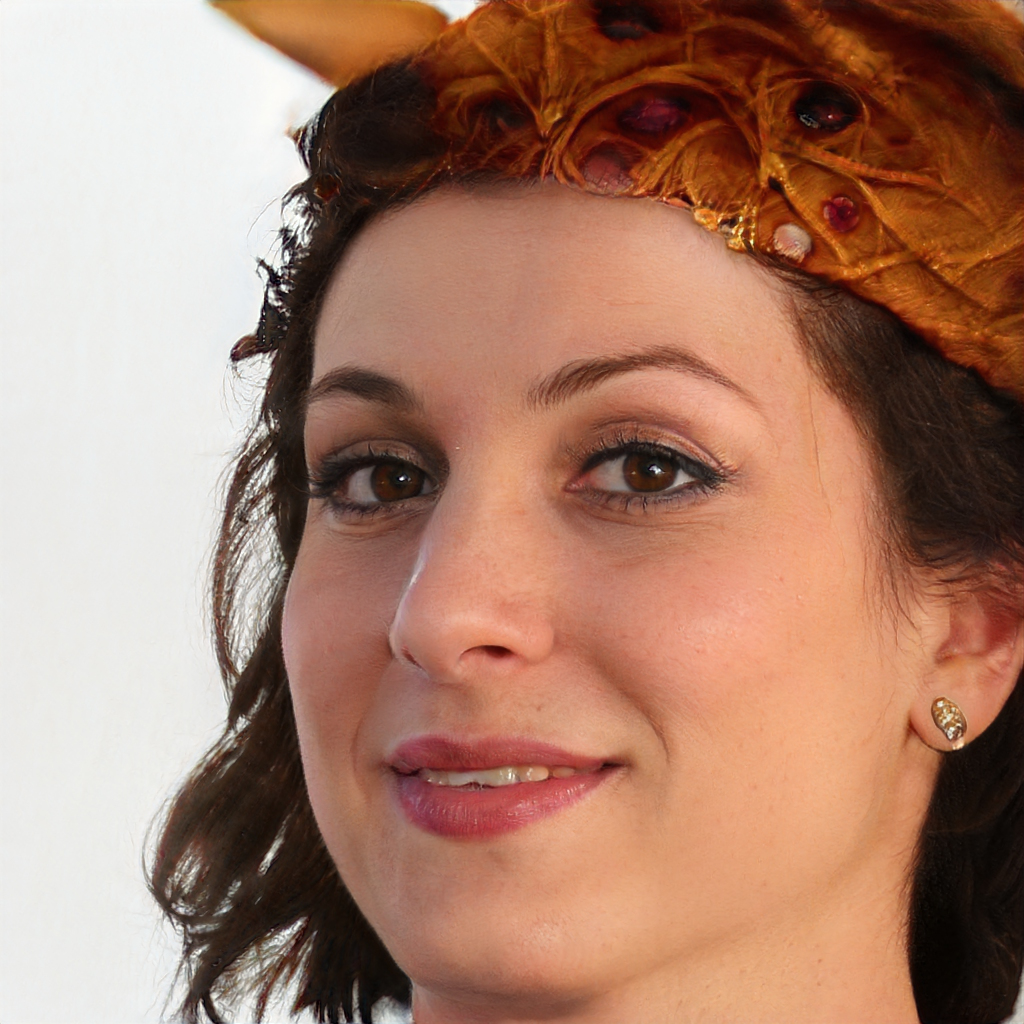
Gender: Female